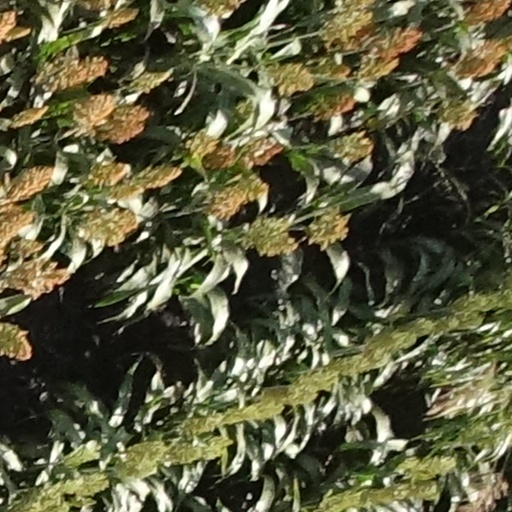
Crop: sorghum